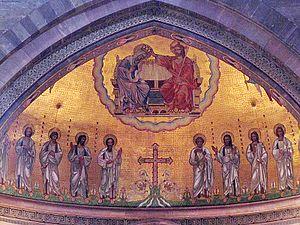
Edward Jakob ou Eduard von Steinle est un peintre austro-allemand.